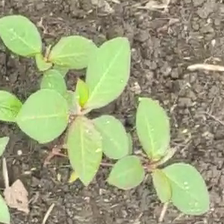
Weed species: Moti_dudhi(Euphorbia_geneculata_L)